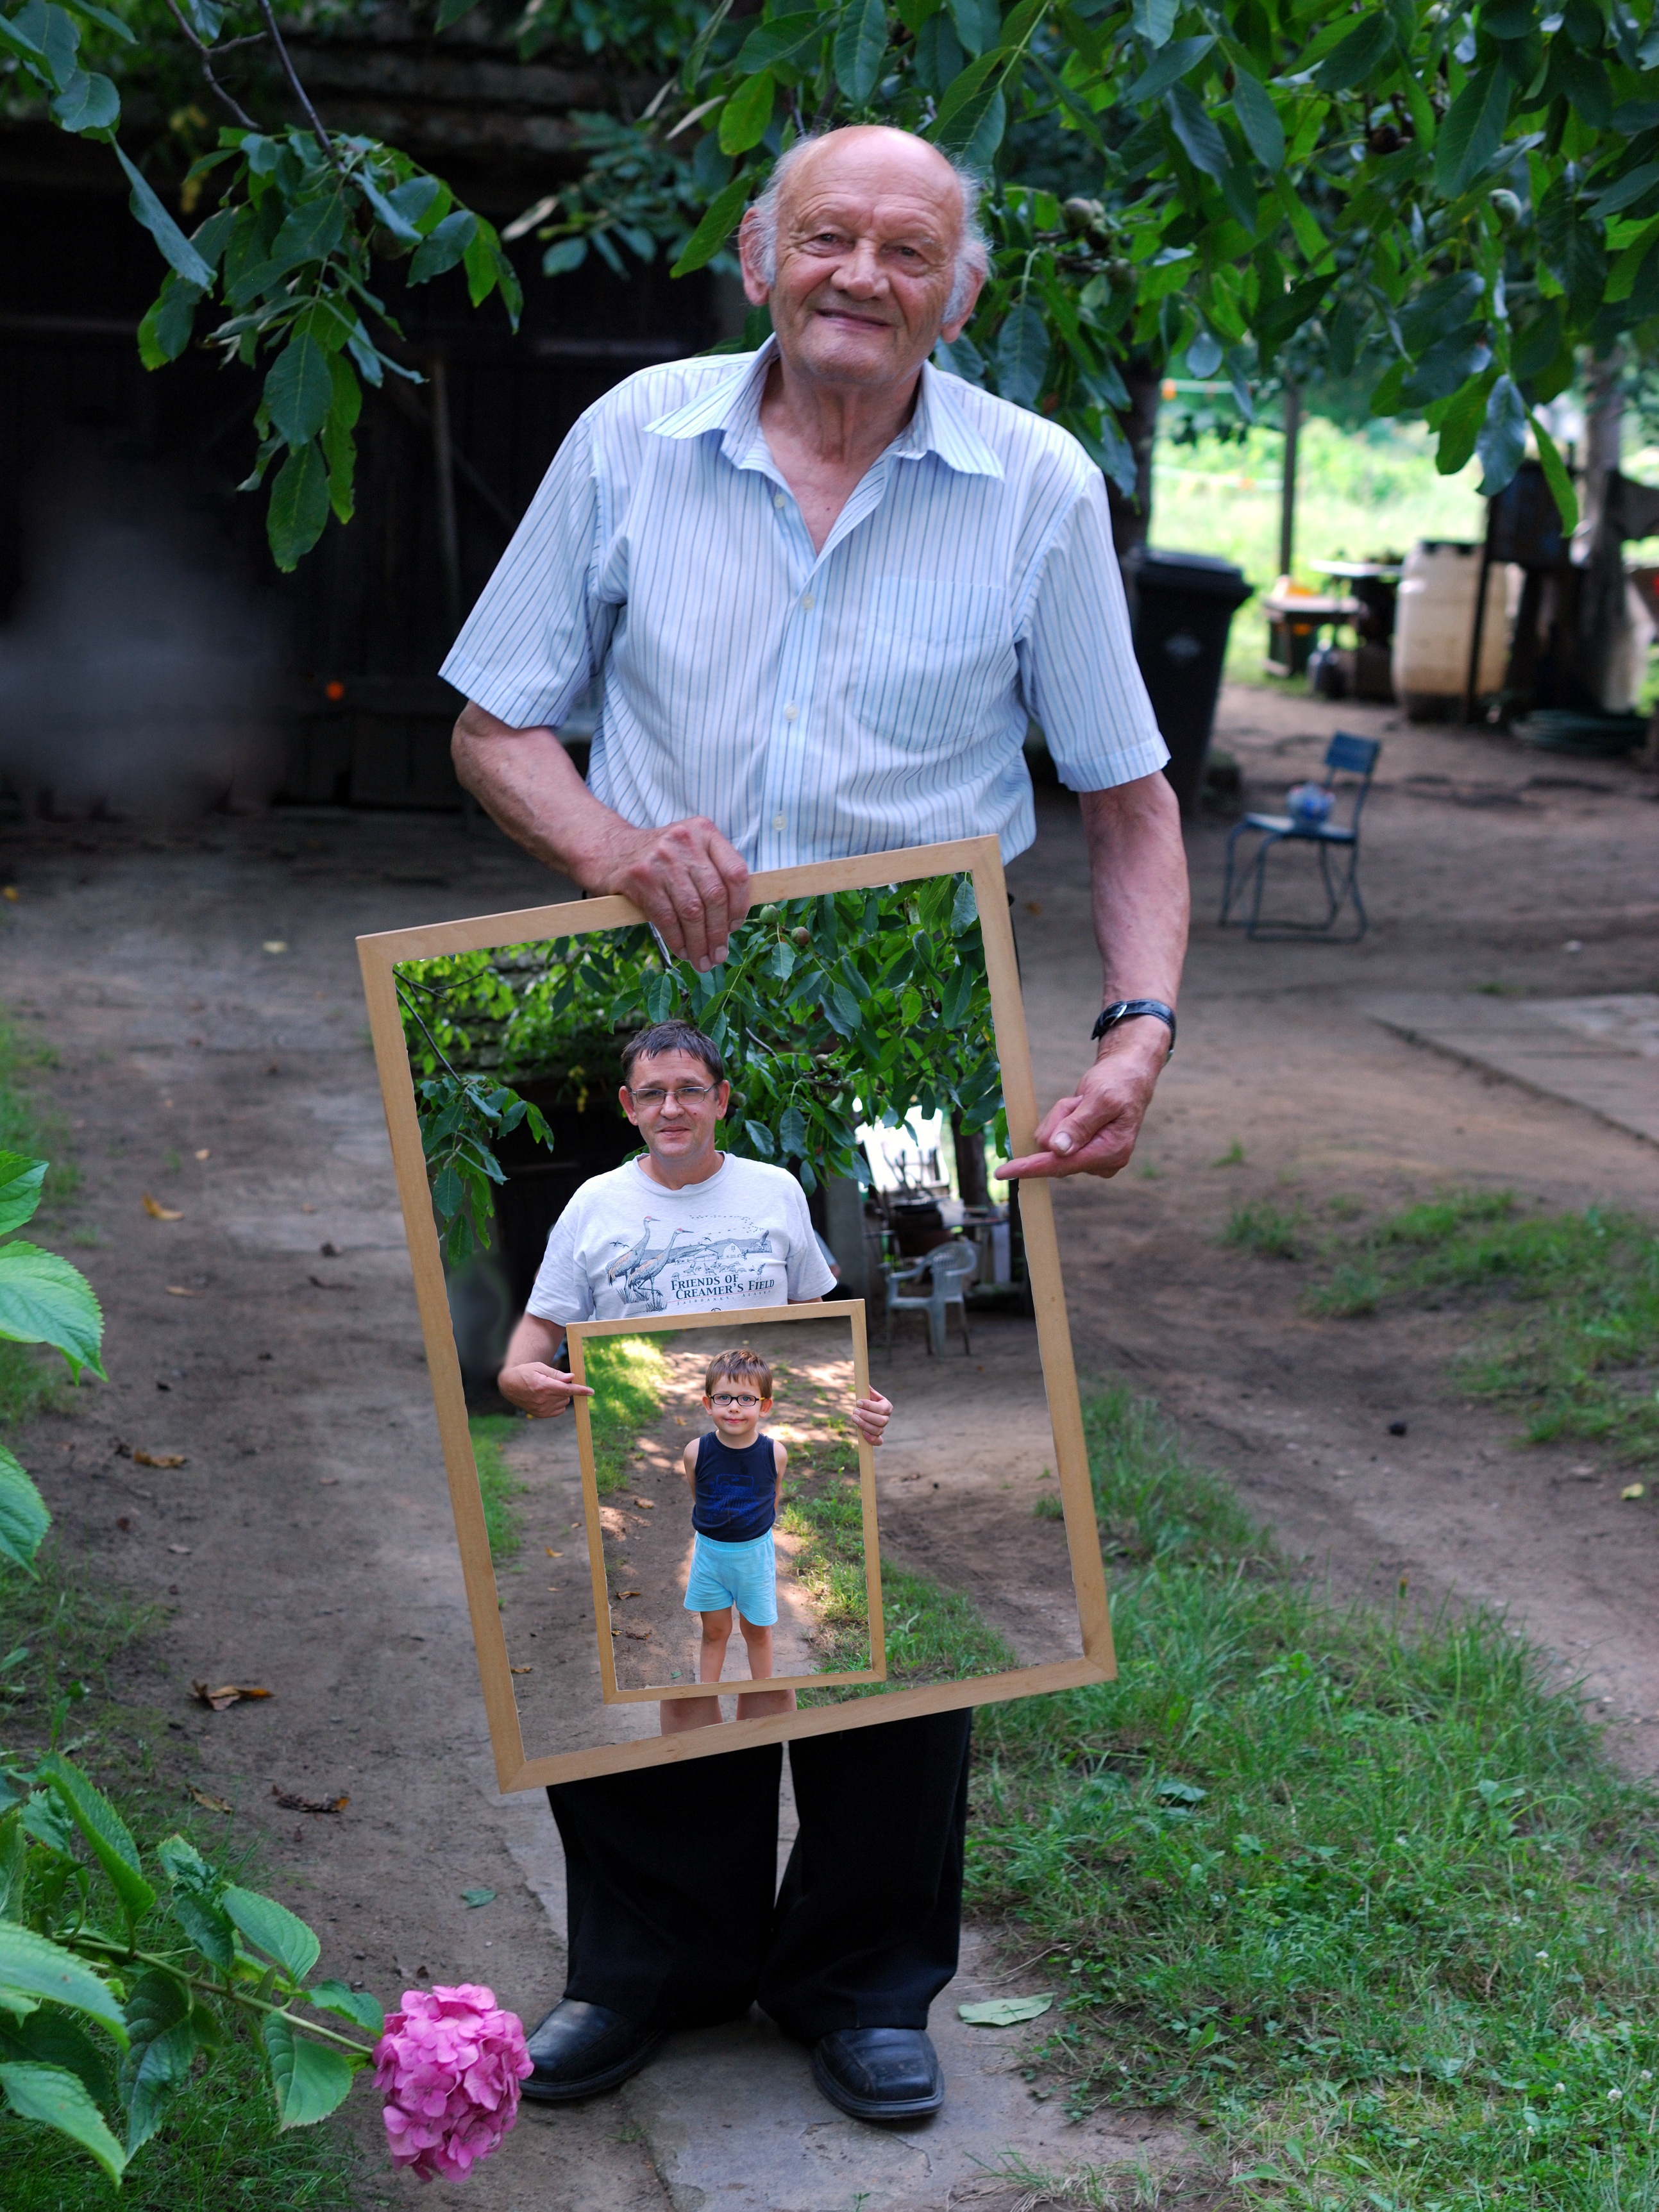
people, boy, spring, garden, men, happy, grandpa, picture, picture frame, generations, generation, human positions, grandkids